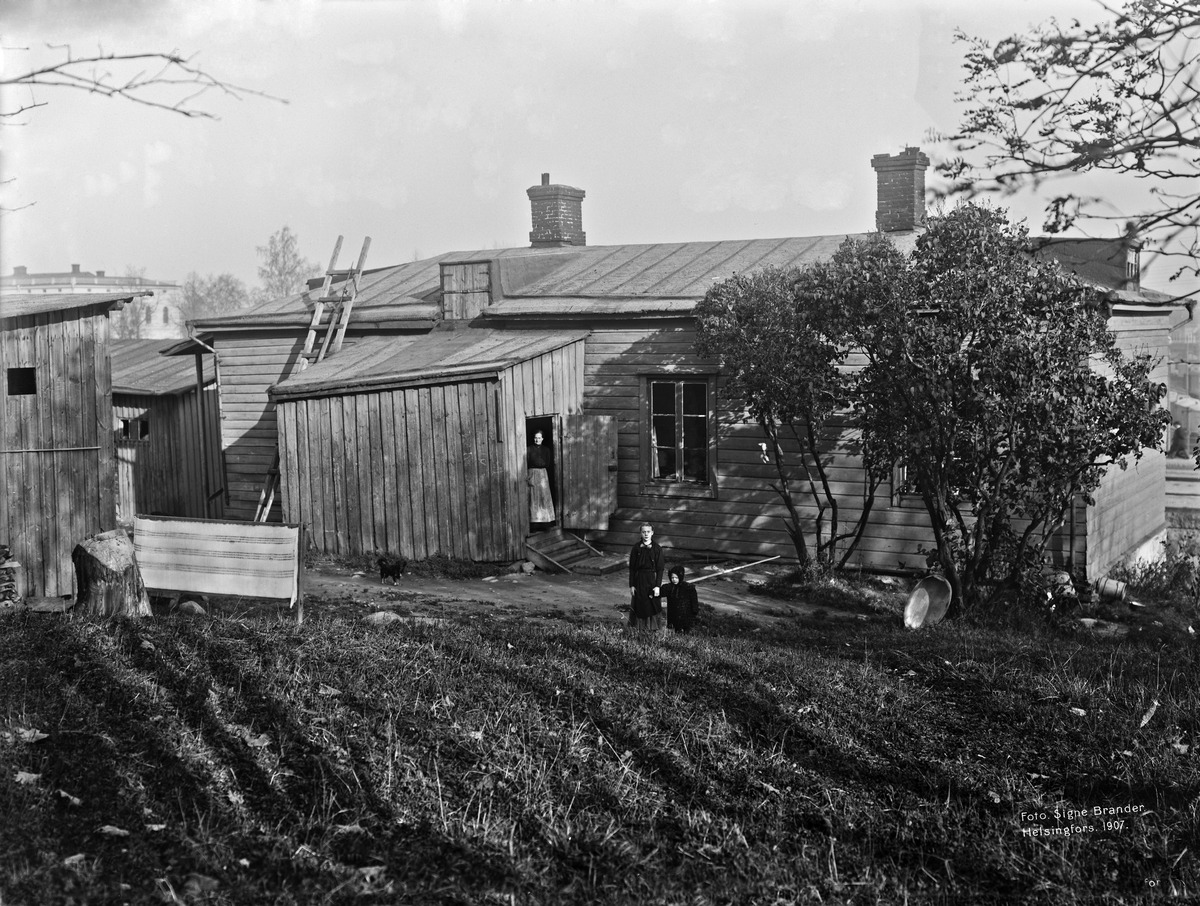
Villa Hammarberg pihan puolelta
sisällön kuvaus: Villa Hammarberg pihan puolelta.  Läntinen Viertotie 4. (=Mannerheimintie 30). mustavalkoinen
Kuvaaja: Brander, Signe, valokuvaaja
Ajankohta: kuvausaika 1907
Paikka: Suomi, Uusimaa, Helsinki, Töölö Helsinki, Etu-Töölö Helsinki, Mannerheimintie 30
Aiheet: puurakennukset, perheet